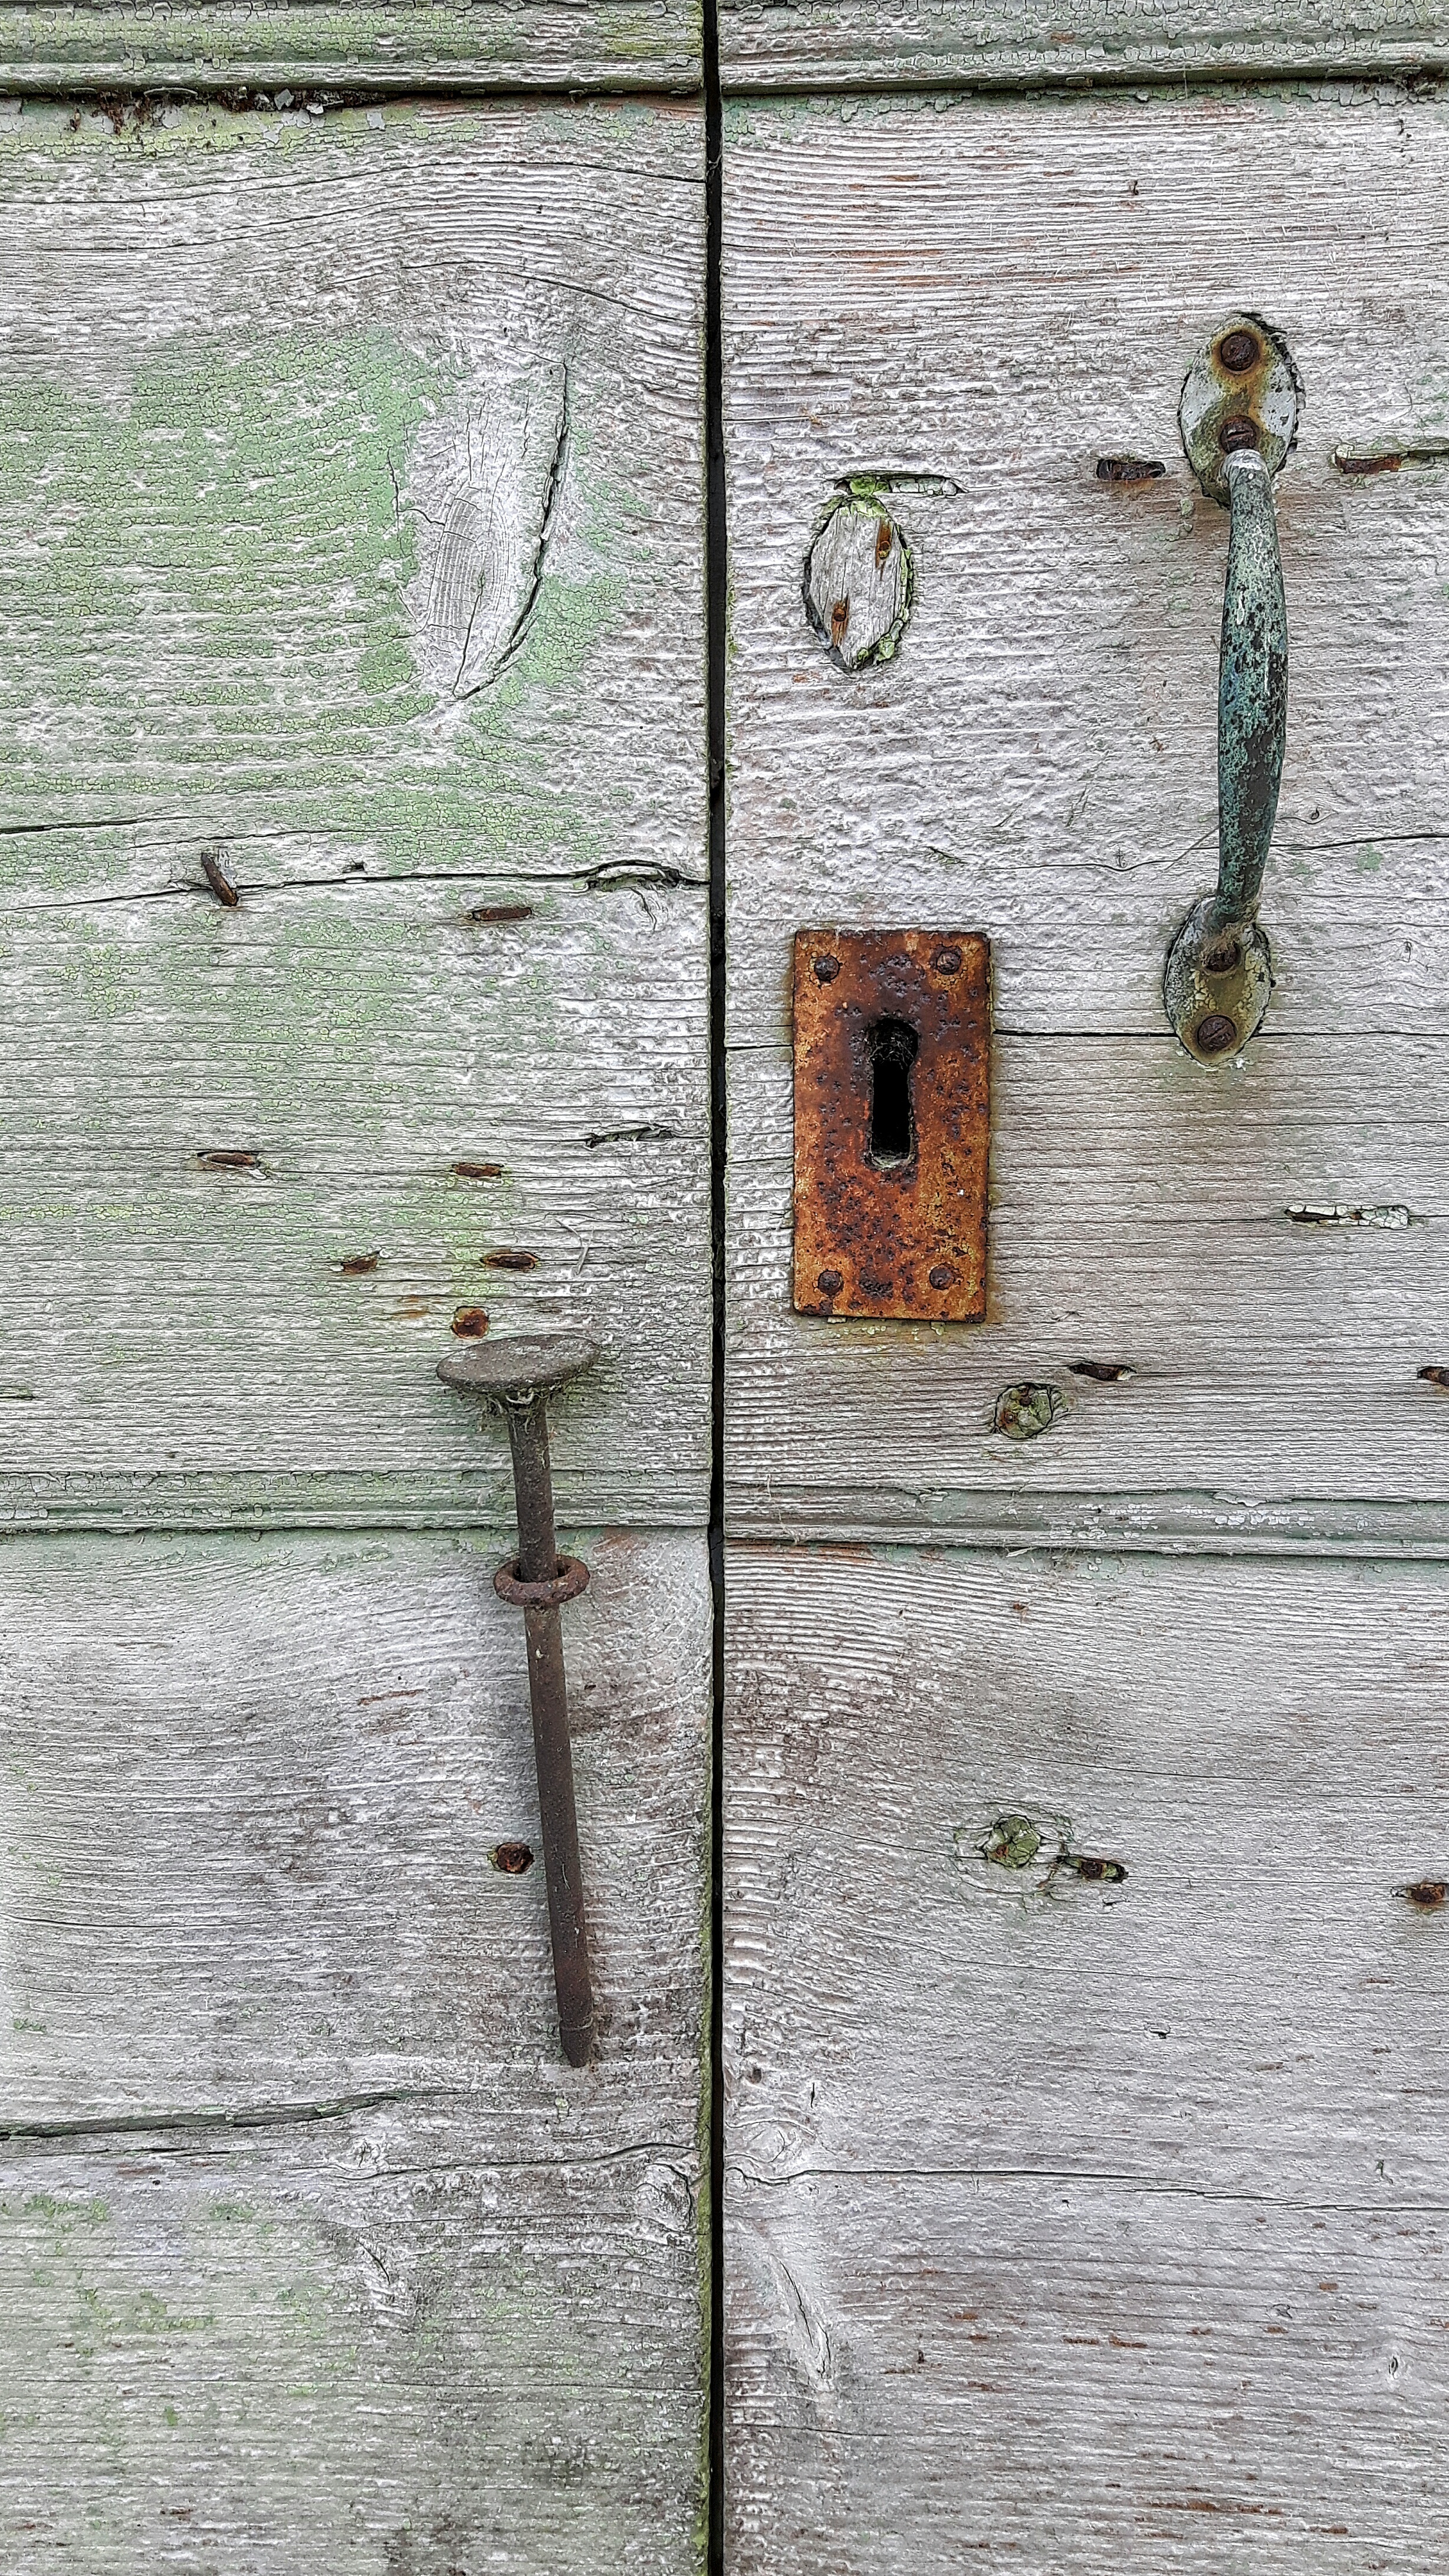
wood, texture, leaf, old, wall, green, paint, door, fauna, node, furnishings, the framework, axis